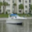
Label: ship